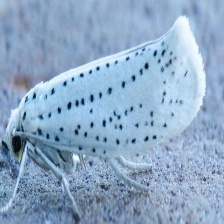
Species: BIRD CHERRY ERMINE MOTH